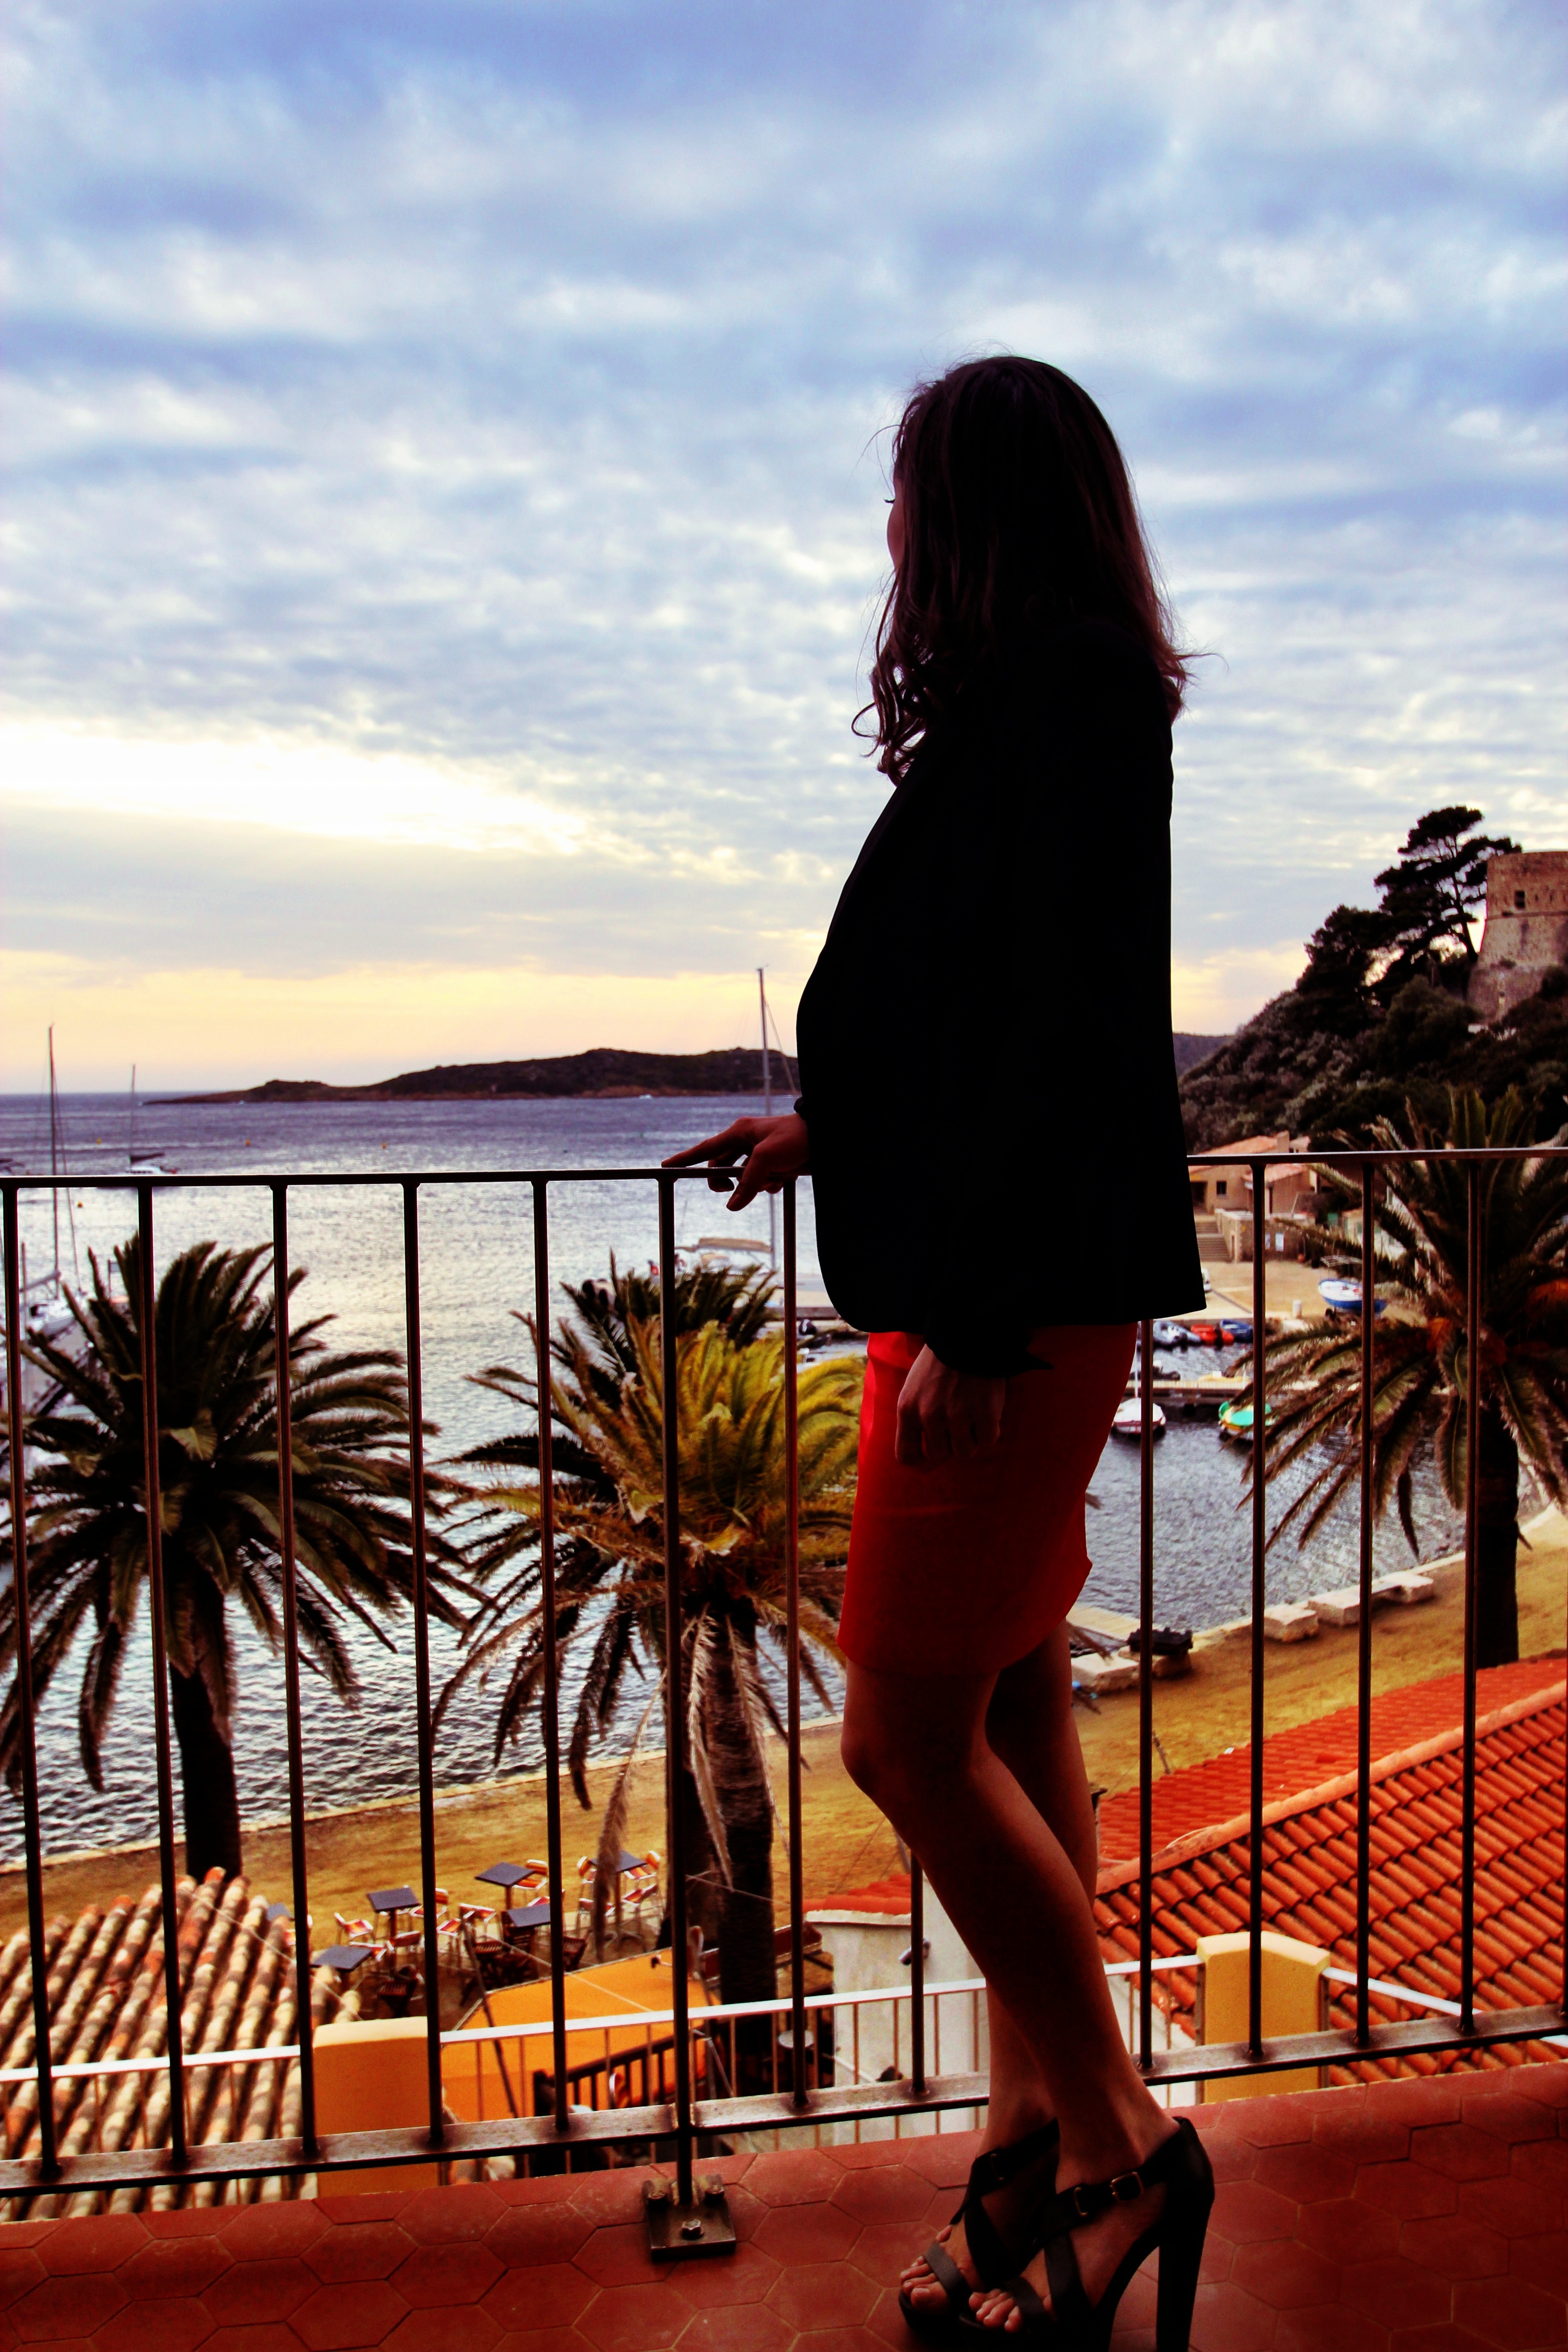
sea, silhouette, girl, woman, sunset, balcony, leg, evening, model, spring, red, palm, color, fashion, lady, season, dress, photograph, beauty